Harnden Farm

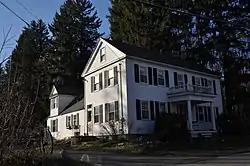

Harnden Farm, known today as Infinity Farm, is a historic farmstead in Andover, Massachusetts. It includes a farmhouse and barn, built c. 1840 for Jesse Harnden, a farmer who moved from Reading. The house is notable for its late Federal style elements as well as its Greek Revival styling. It is stories high, five bays wide, with a side gable roof and end chimneys. Its main entrance is sheltered by a portico with fluted columns and a balustrade on its roof. The barn on the property is a rare surviving example of a Greek Revival barn.